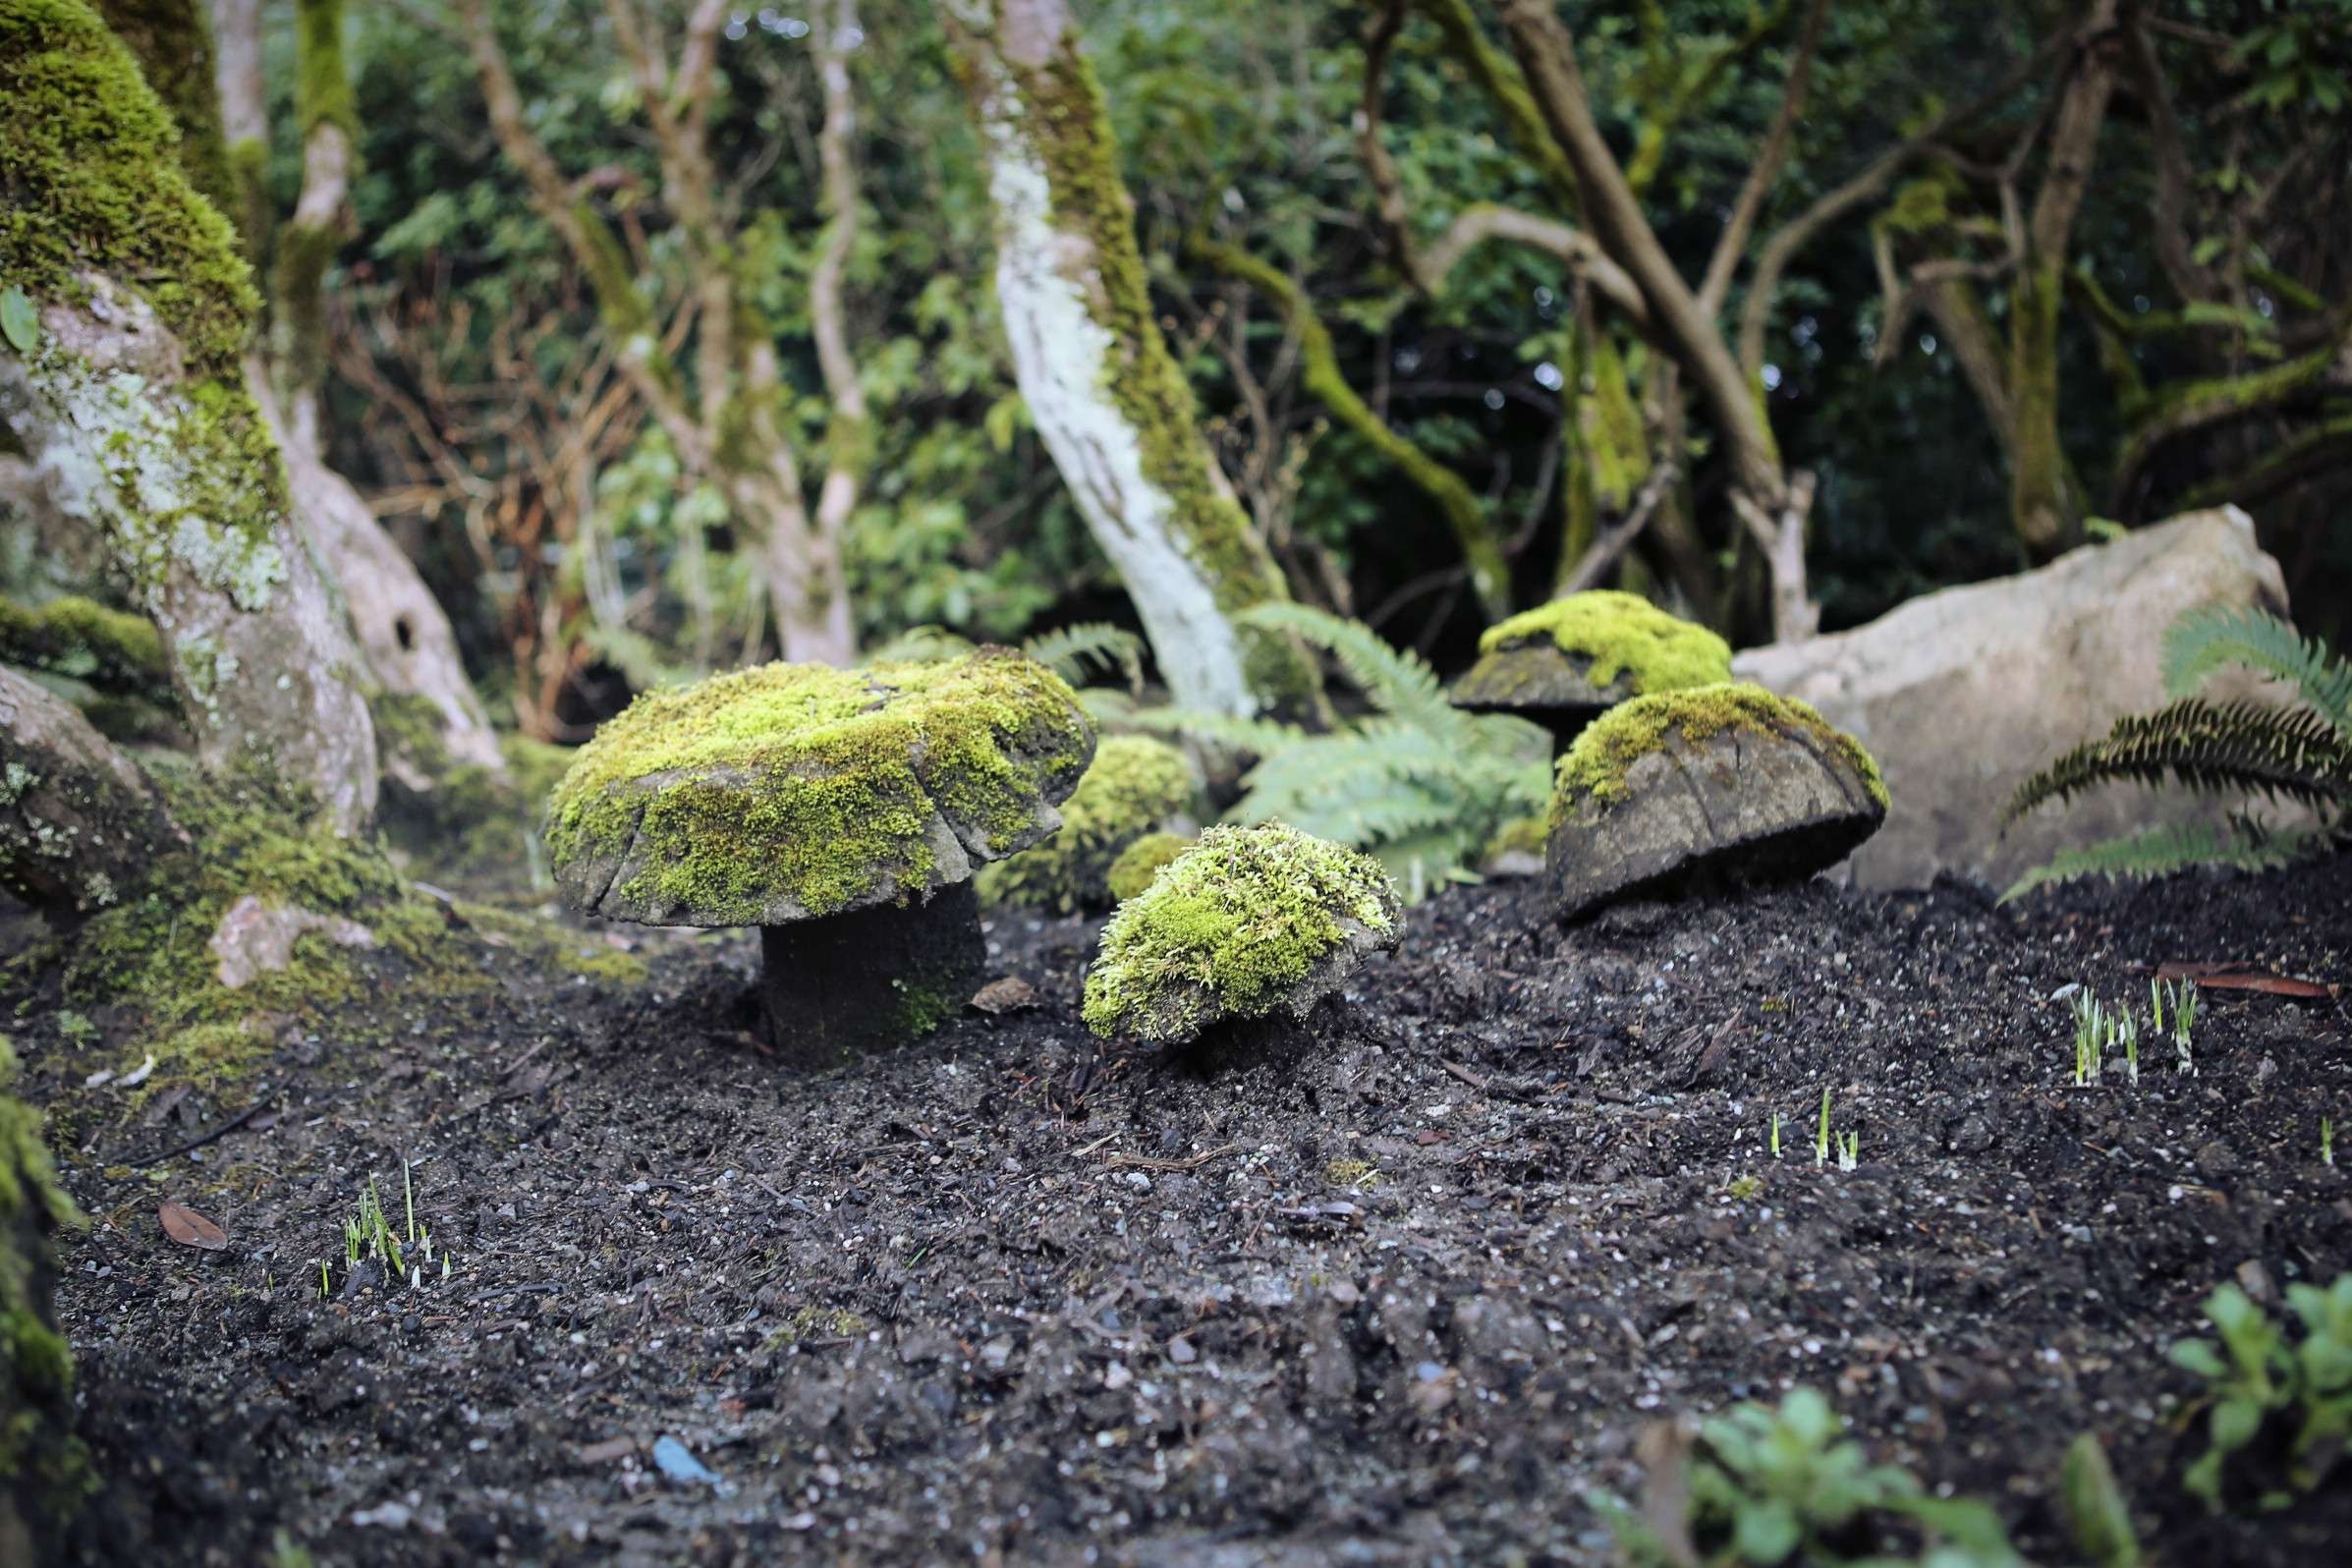
tree, forest, plant, leaf, flower, moss, green, jungle, soil, botany, garden, flora, canada, vegetation, rainforest, woodland, habitat, ecosystem, british columbia, victoria london, butchart gardens, natural environment, land plant